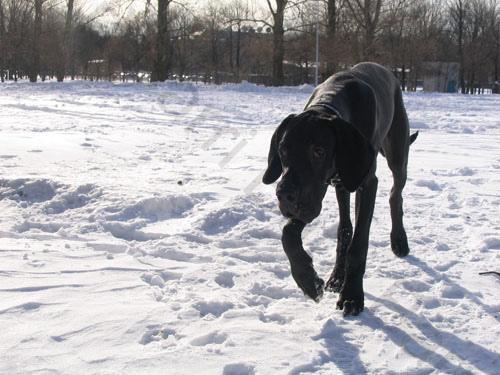
Great_Dane